S.L. Benfica

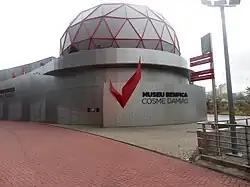
The entrance to Museu Benfica

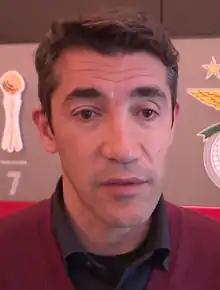
Bruno Lage is the current head coach.

The supporters of Benfica are known as . They sing the club's anthem at the start of every home match and sometimes during the match. They call the club (The Glorious One), hence the chant "Glorioso SLB". In some countries, since 1952, Benfica has had supporters' clubs known as (Benfica houses), places for cultural, social and sport interaction among . In recent years, have celebrated league titles with the team at the Marquis of Pombal Square in Lisbon.